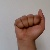
The image shows a hand gesture representing the letter 'A' in Indian Sign Language.